Rebound (2005 film)

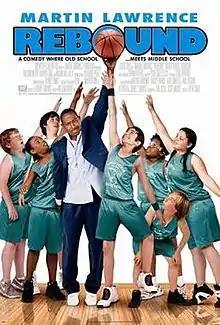
Theatrical release poster

Rebound is a 2005 American sports comedy film directed by Steve Carr. It stars Martin Lawrence as a disgraced college basketball coach who returns to his old middle school to coach the boys' basketball team.